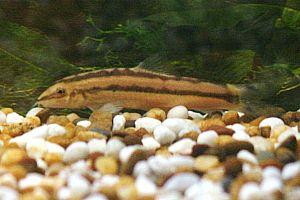
Ambastaia nigrolineata, Botia nigrolineata ou Yasuhikotakia nigrolineata, est un poisson asiatique originaire du Mékong.
Ambastaia est un genre de poissons téléostéens de la famille des Botiidae et de l'ordre des Cypriniformes. Ambastaia regroupe des espèces originaire d'Asie du Sud-continentale. Les espèces de ce genre étaient auparavant inclus dans le genre Yasuhikotakia.
Botiidae est une famille de poissons appartenant à l’ordre des Cypriniformes. Les Botiidae se trouvent au Sud, au Sud-Est et à l’Est de l’Asie. Jusqu'à récemment, ils étaient placés dans la « vraie » famille de loche, les Cobitidae, jusqu'à ce que Maurice Kottelat révise les loches et ré-élève ce taxon au rang de famille en 2012. La famille comprend environ 56 espèces.